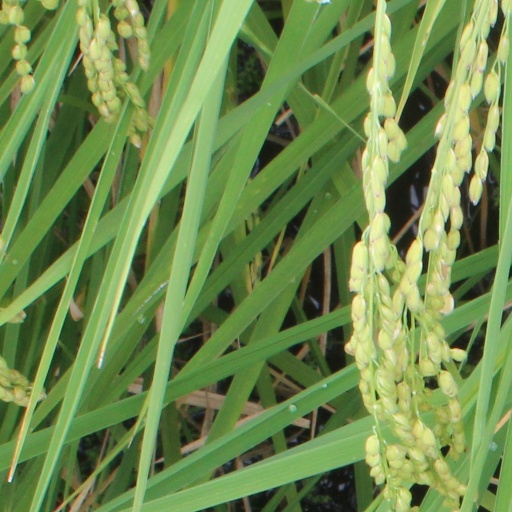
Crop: rice